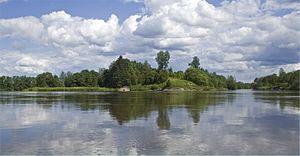
Cette liste regroupe les châteaux et forteresses de Finlande, qui sont au nombre de vingt-trois dont sept en grande partie restaurés.